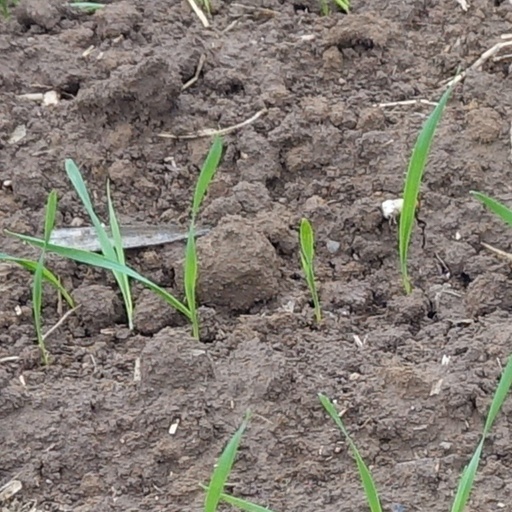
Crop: wheat